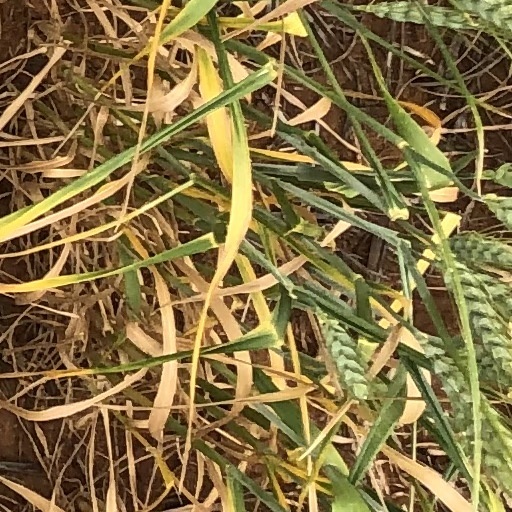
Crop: wheat